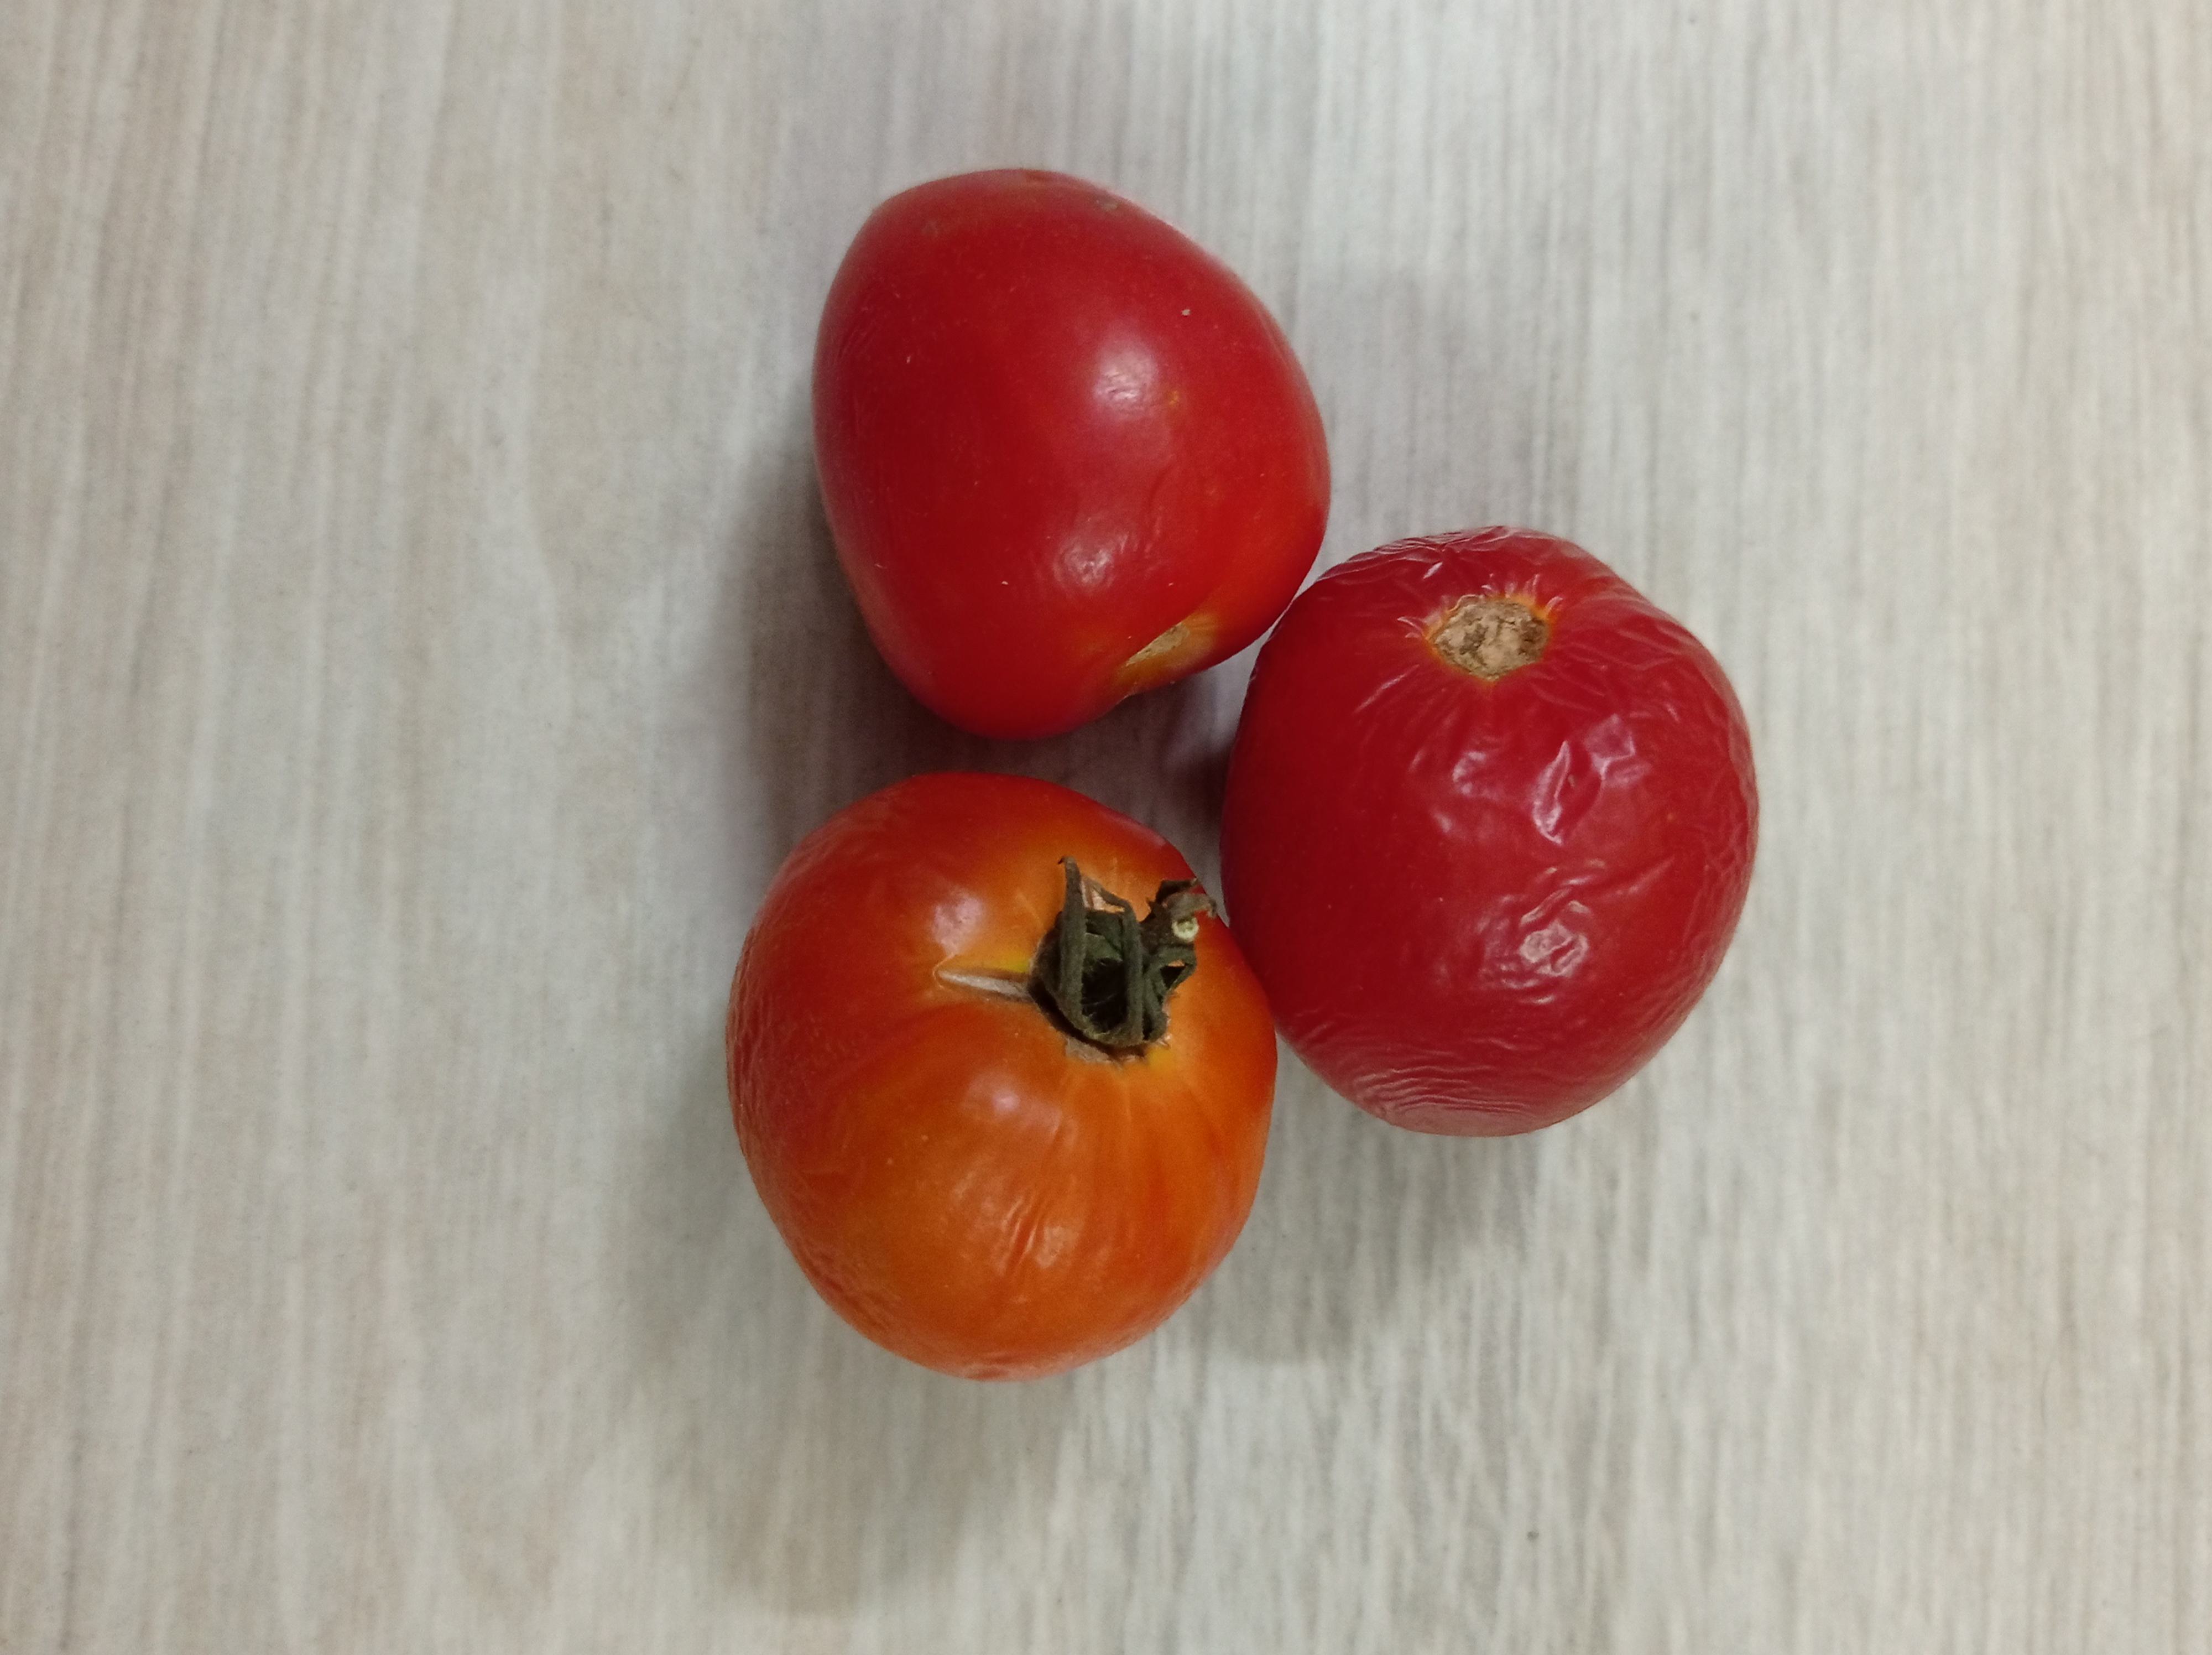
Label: Fresh